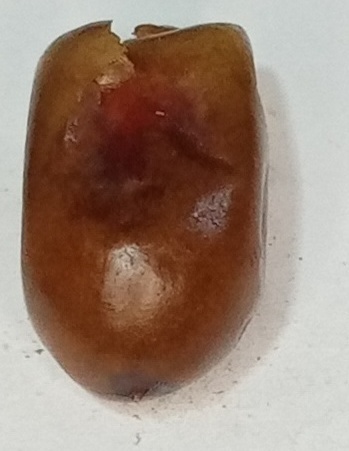
Variety: fasli-toto
Size: medium
Grade: grade-1